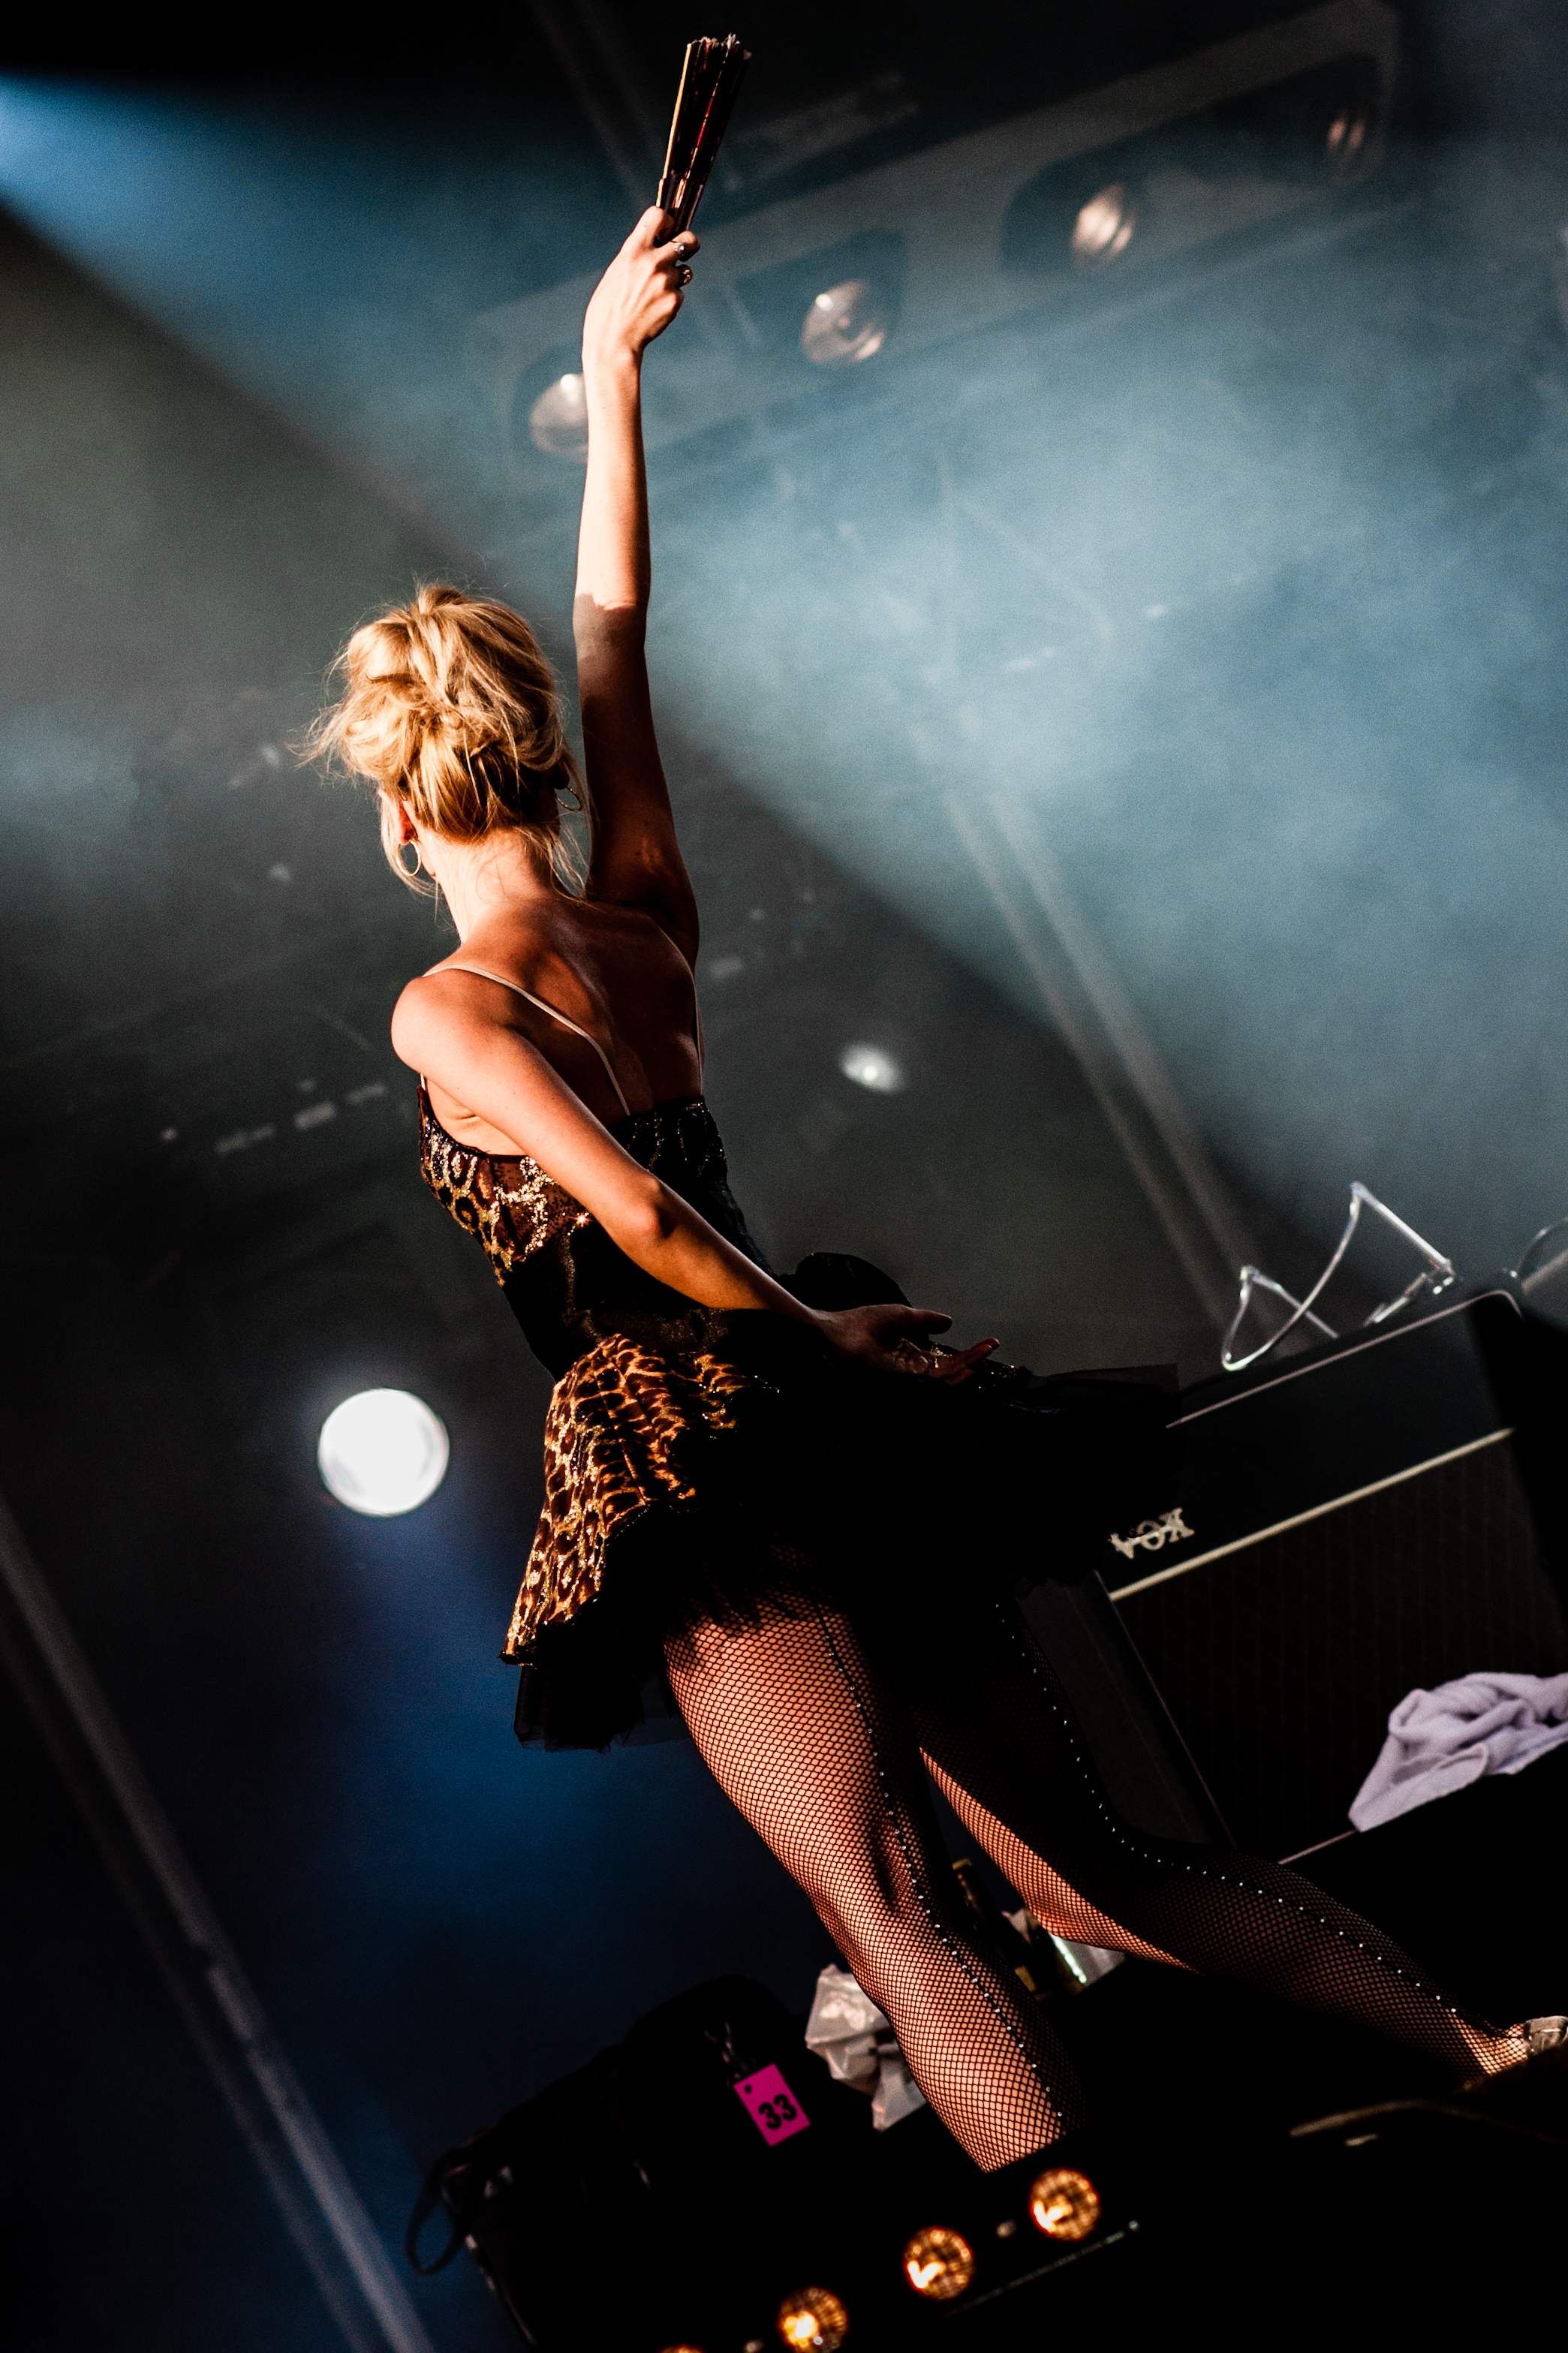
concert, live, dance, canon, performance art, festival, 40d, gig, stage, grande, fete, humanit, huma, fetedelhumanite, doherty, pete, petedoherty, scne, performance, event, guitarist, entertainment, performing arts